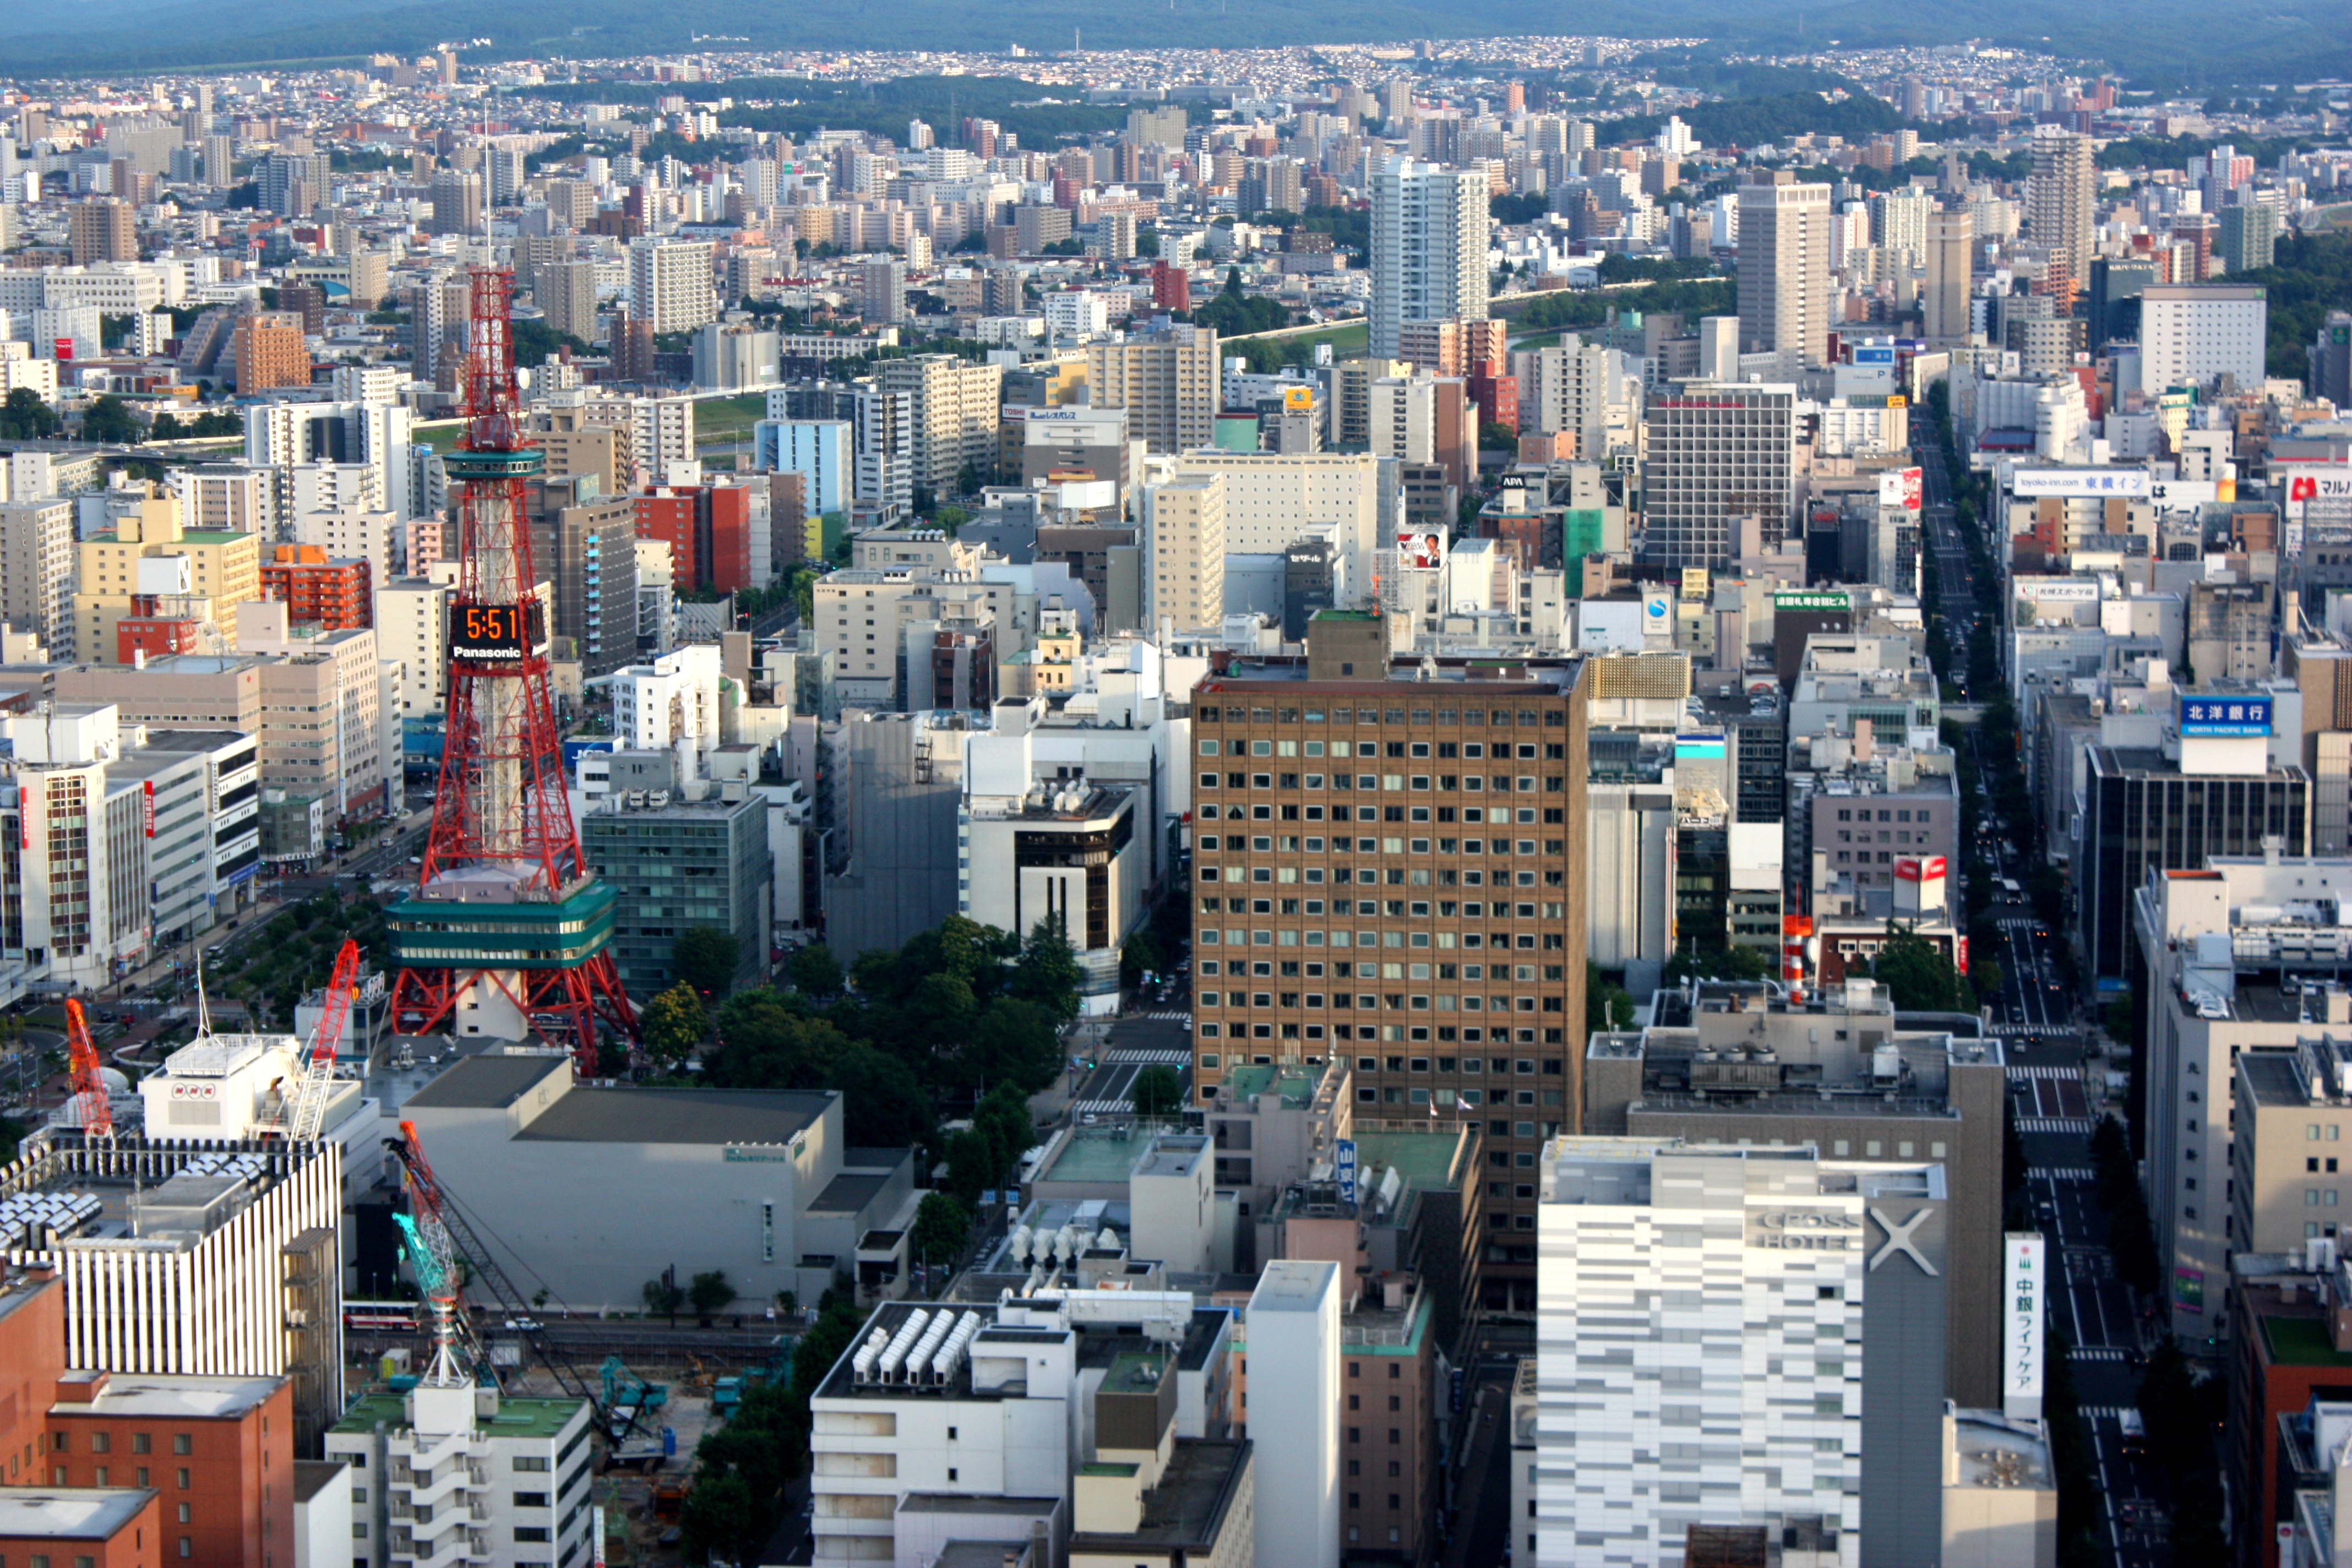
skyline, town, city, skyscraper, urban, cityscape, downtown, japan, tower block, buildings, metropolis, neighbourhood, hokkaido, bird's eye view, aerial photography, sapporo, urban area, residential area, geographical feature, human settlement, metropolitan area